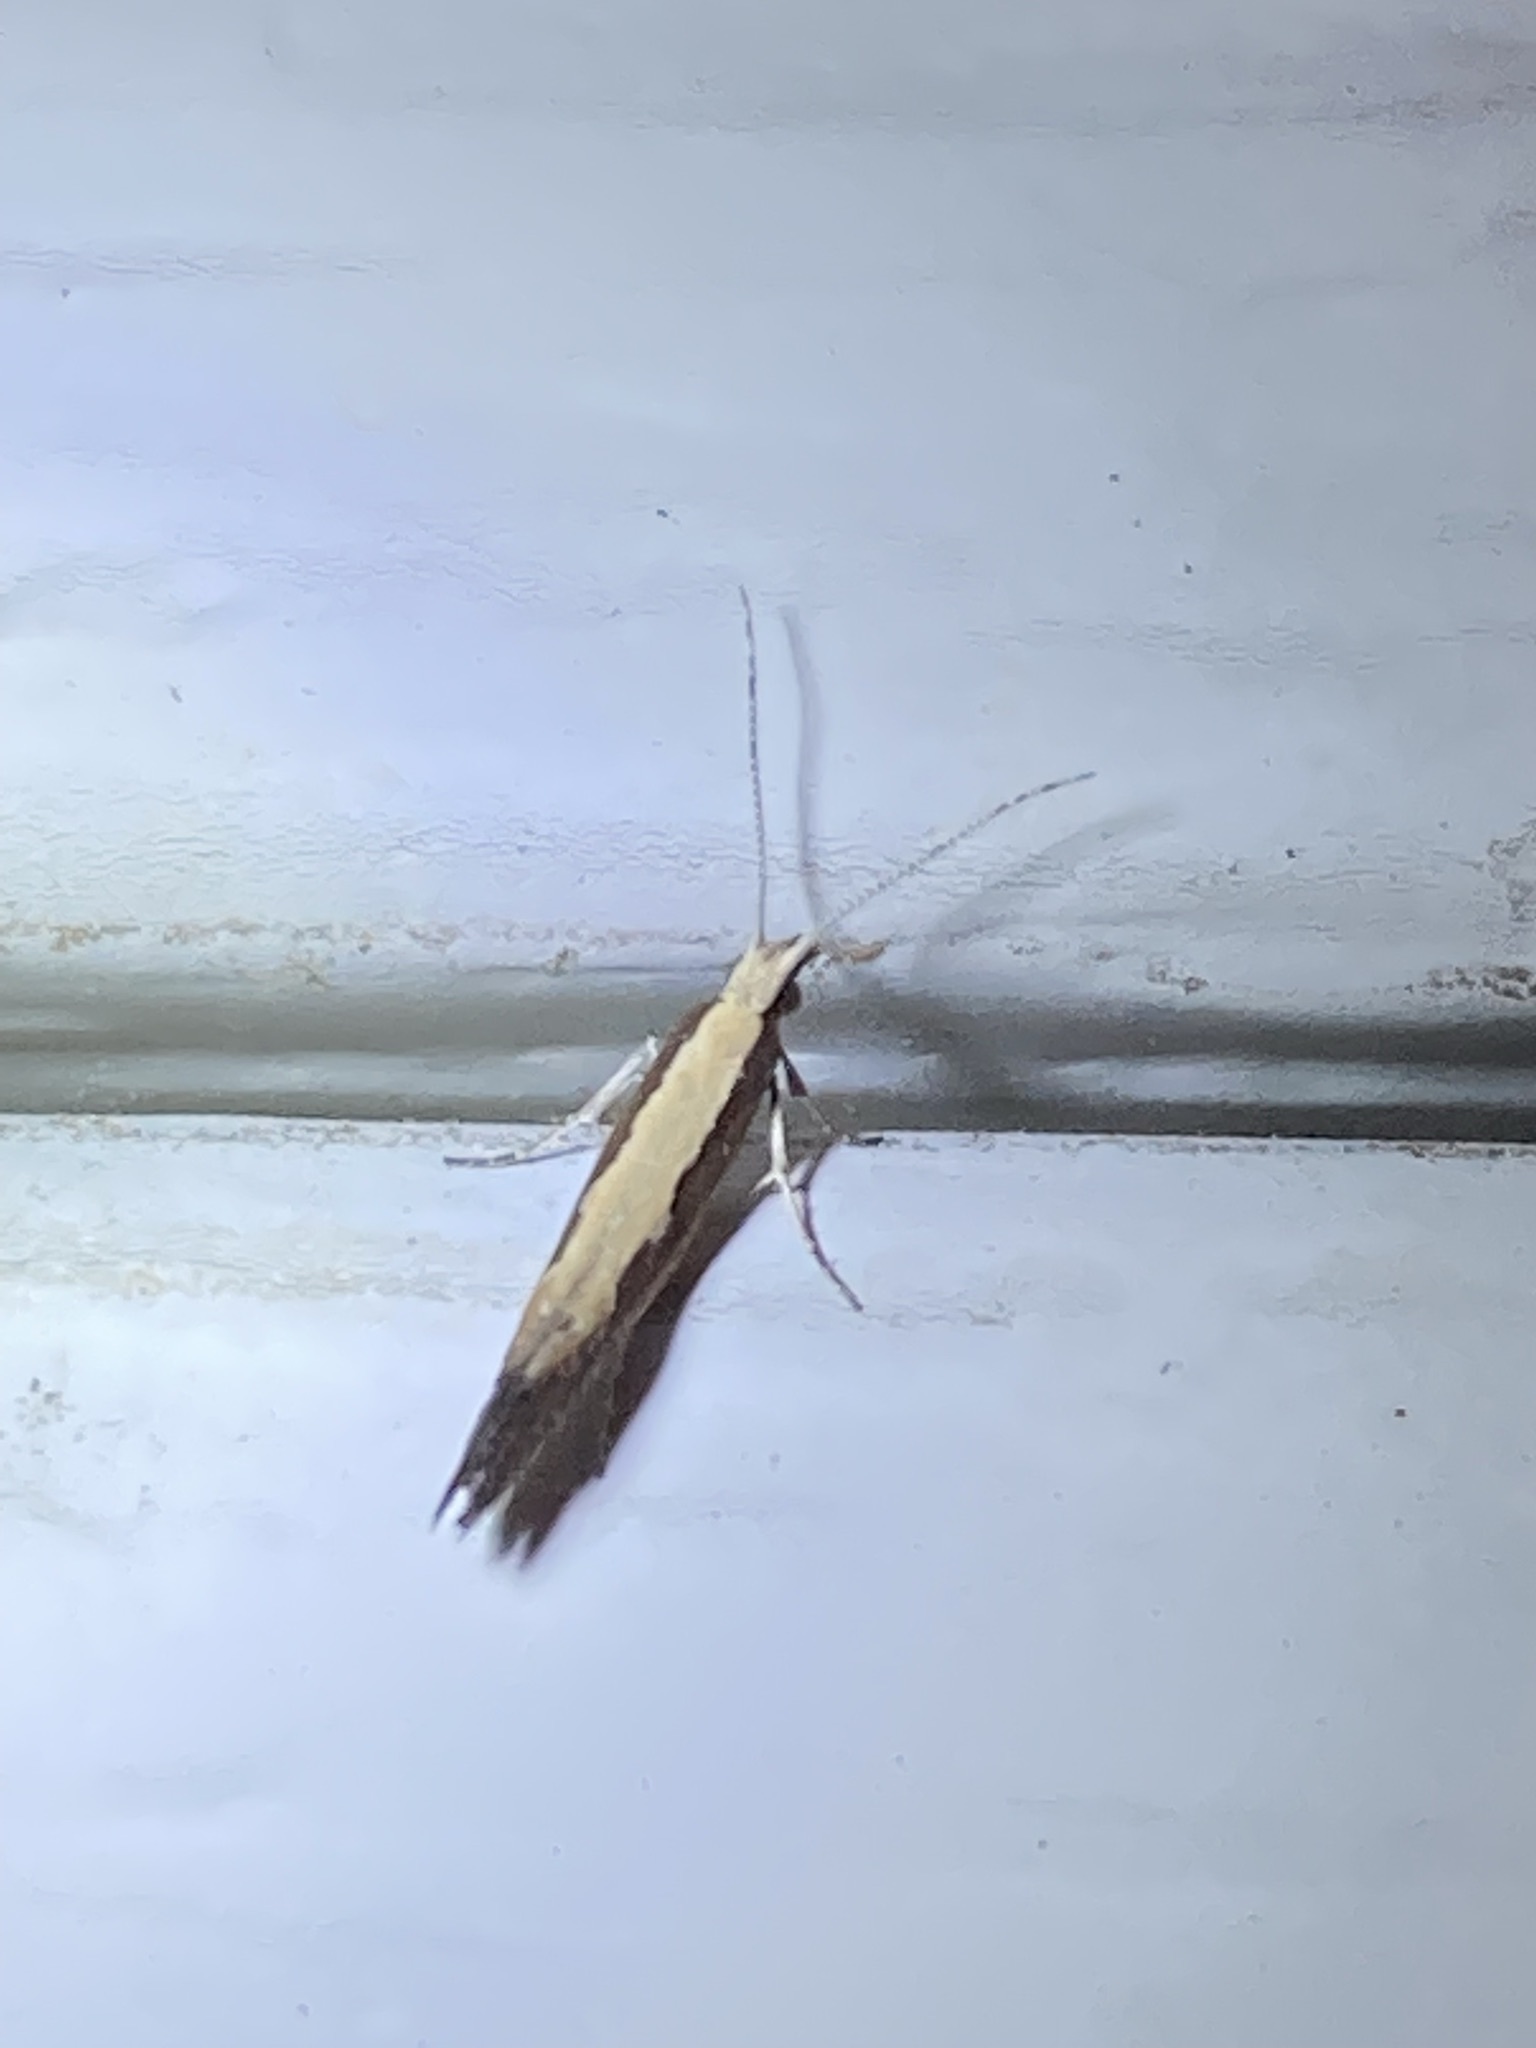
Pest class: diamondback_moth